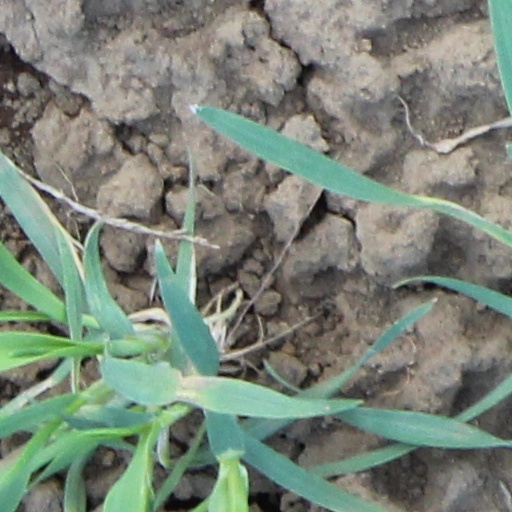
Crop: wheat